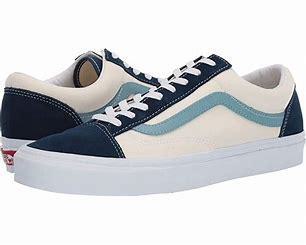
Brand: Vans
Model: Style 36 Skate